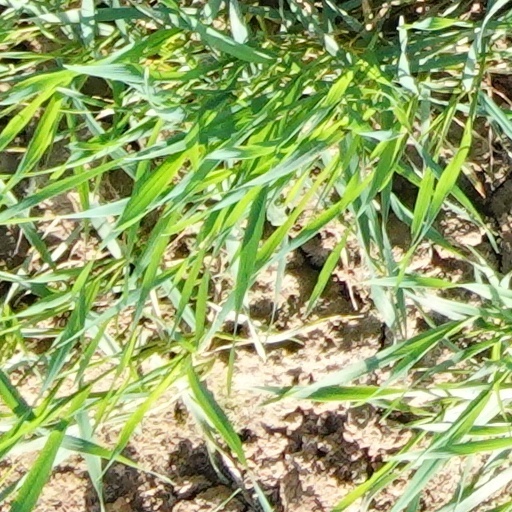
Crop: wheat